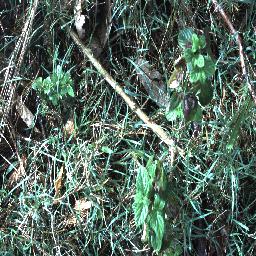
Label: lantana